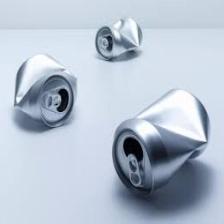
Label: cans